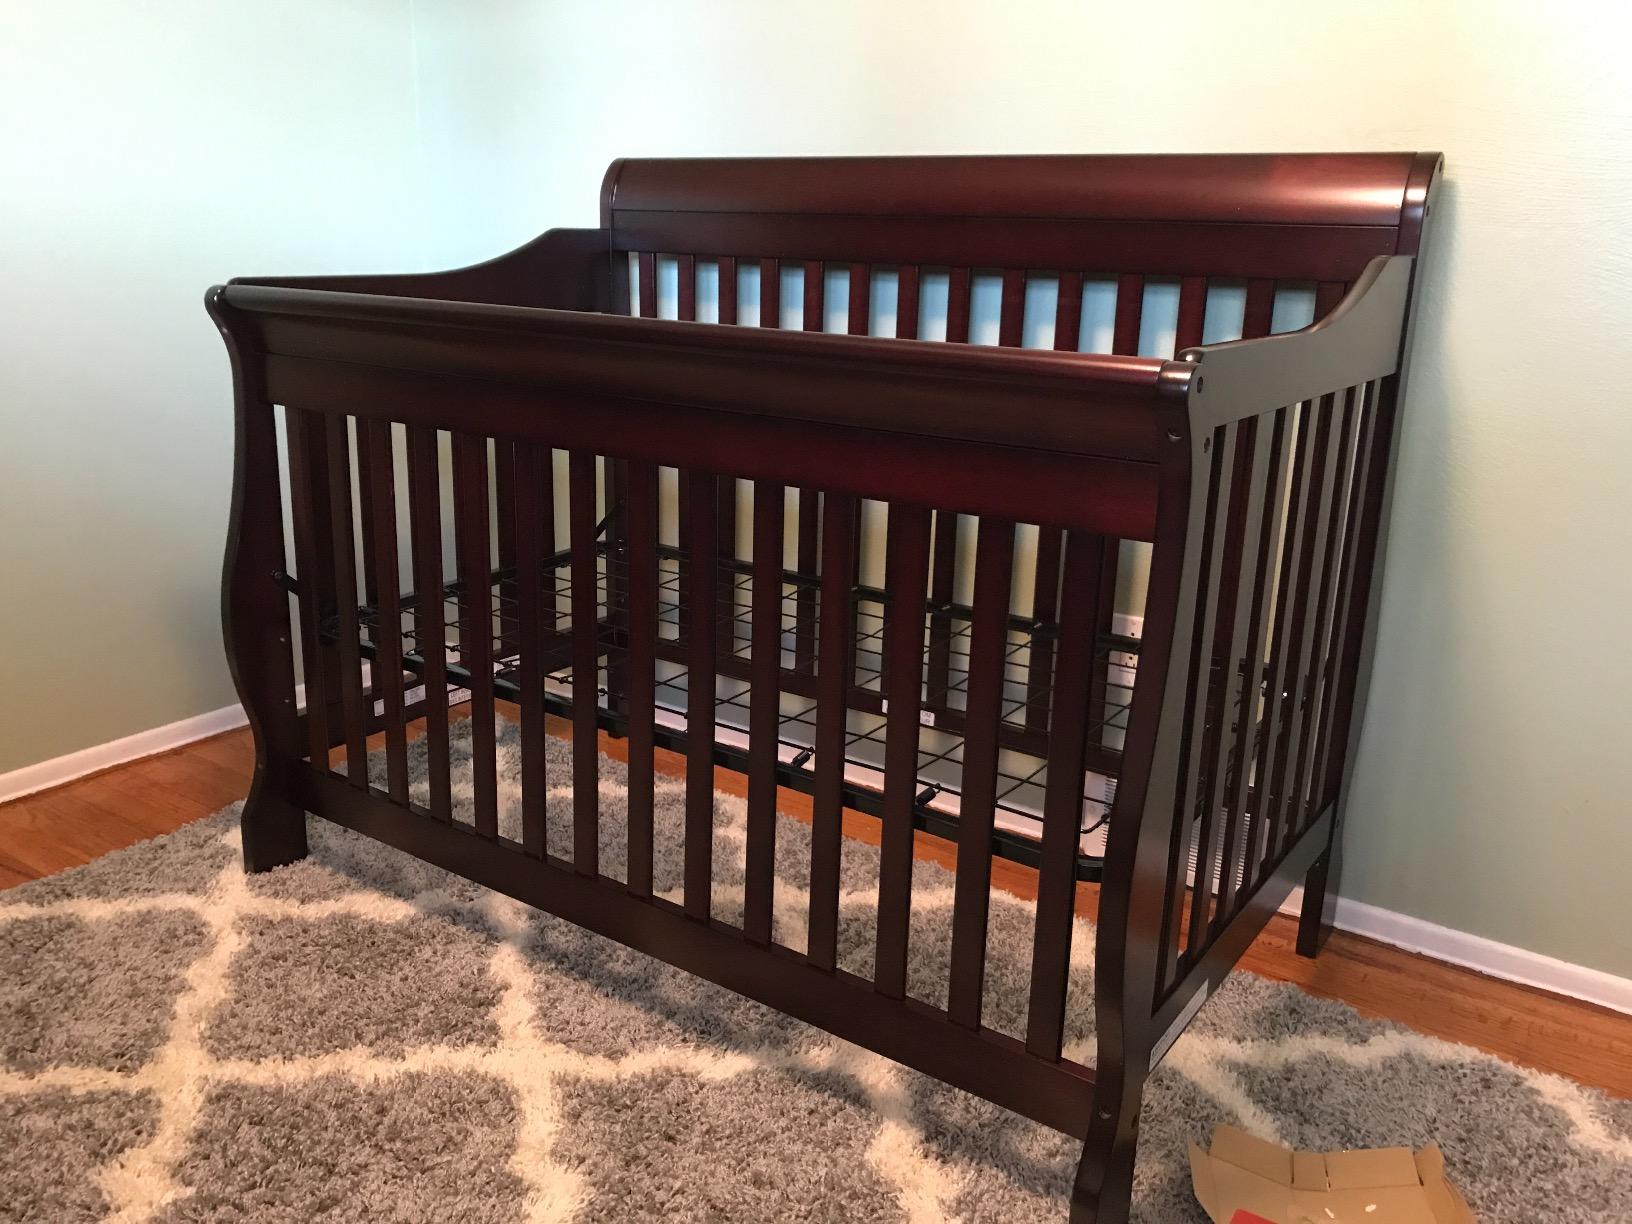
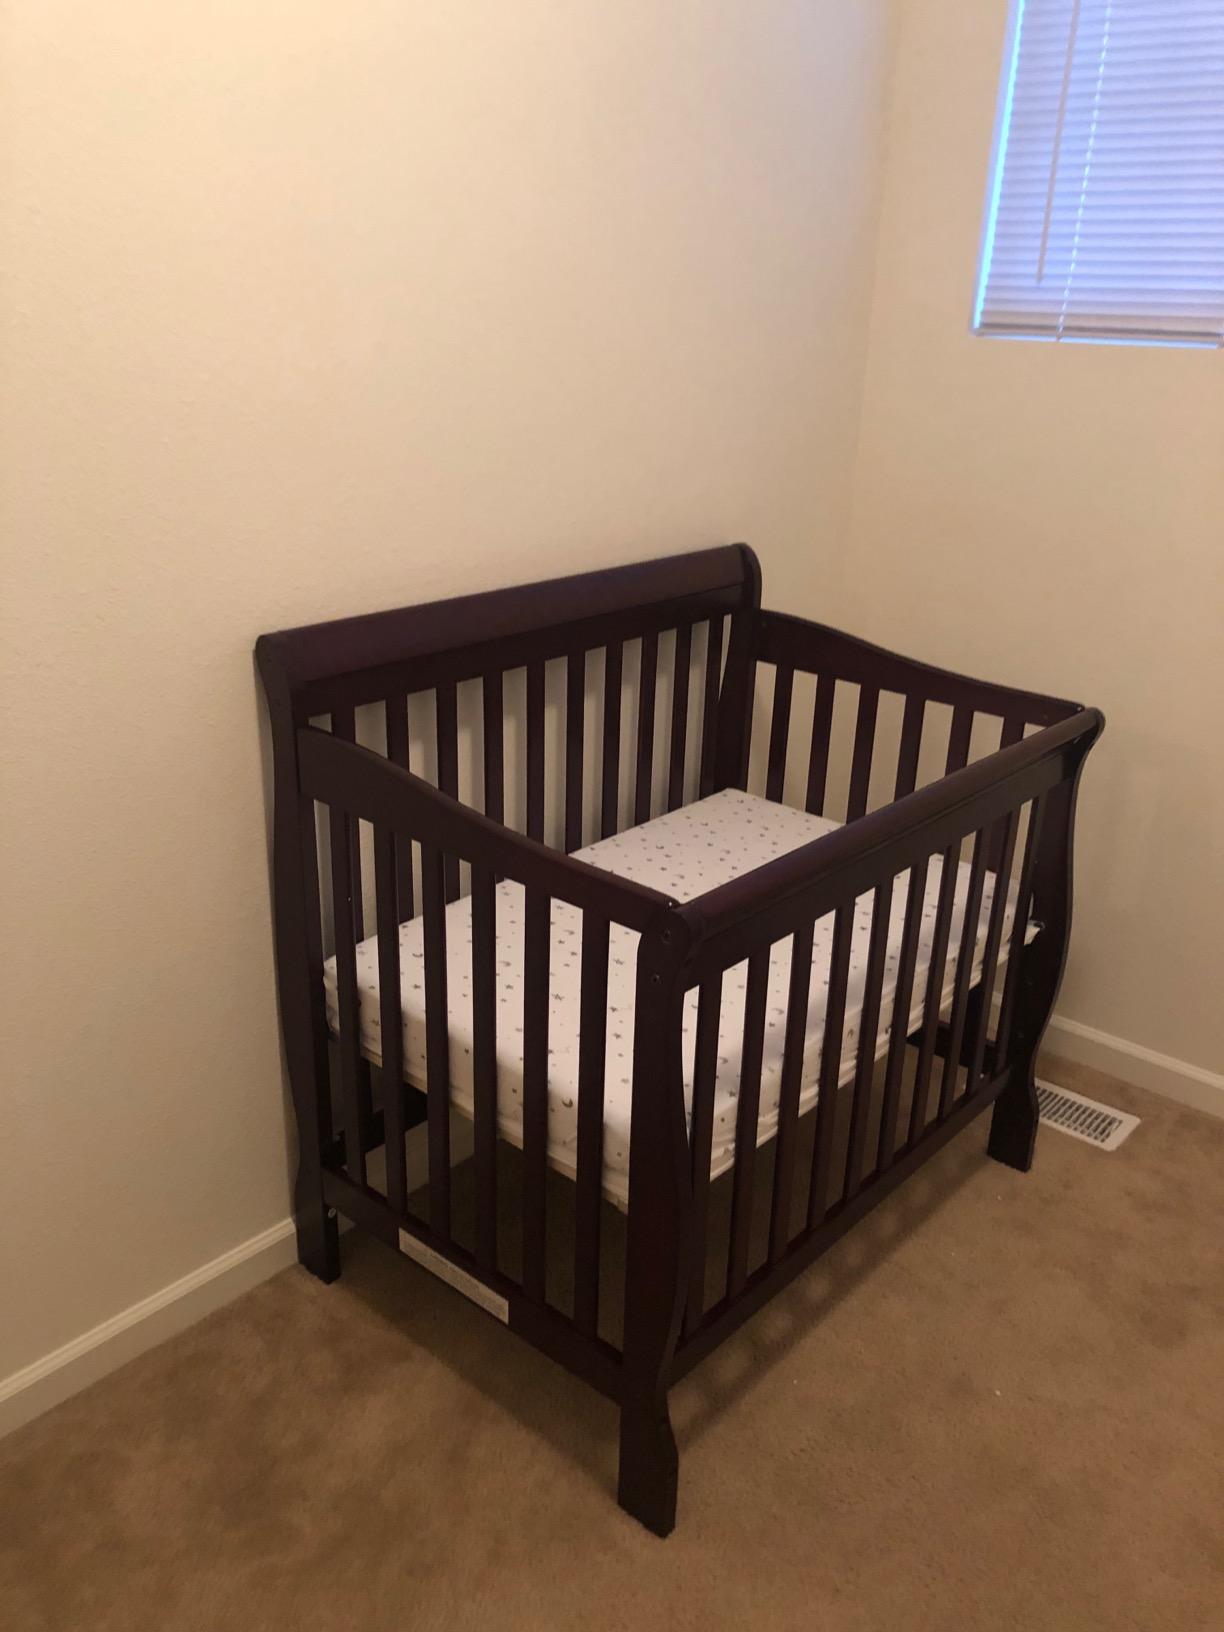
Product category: products_crib
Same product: yes